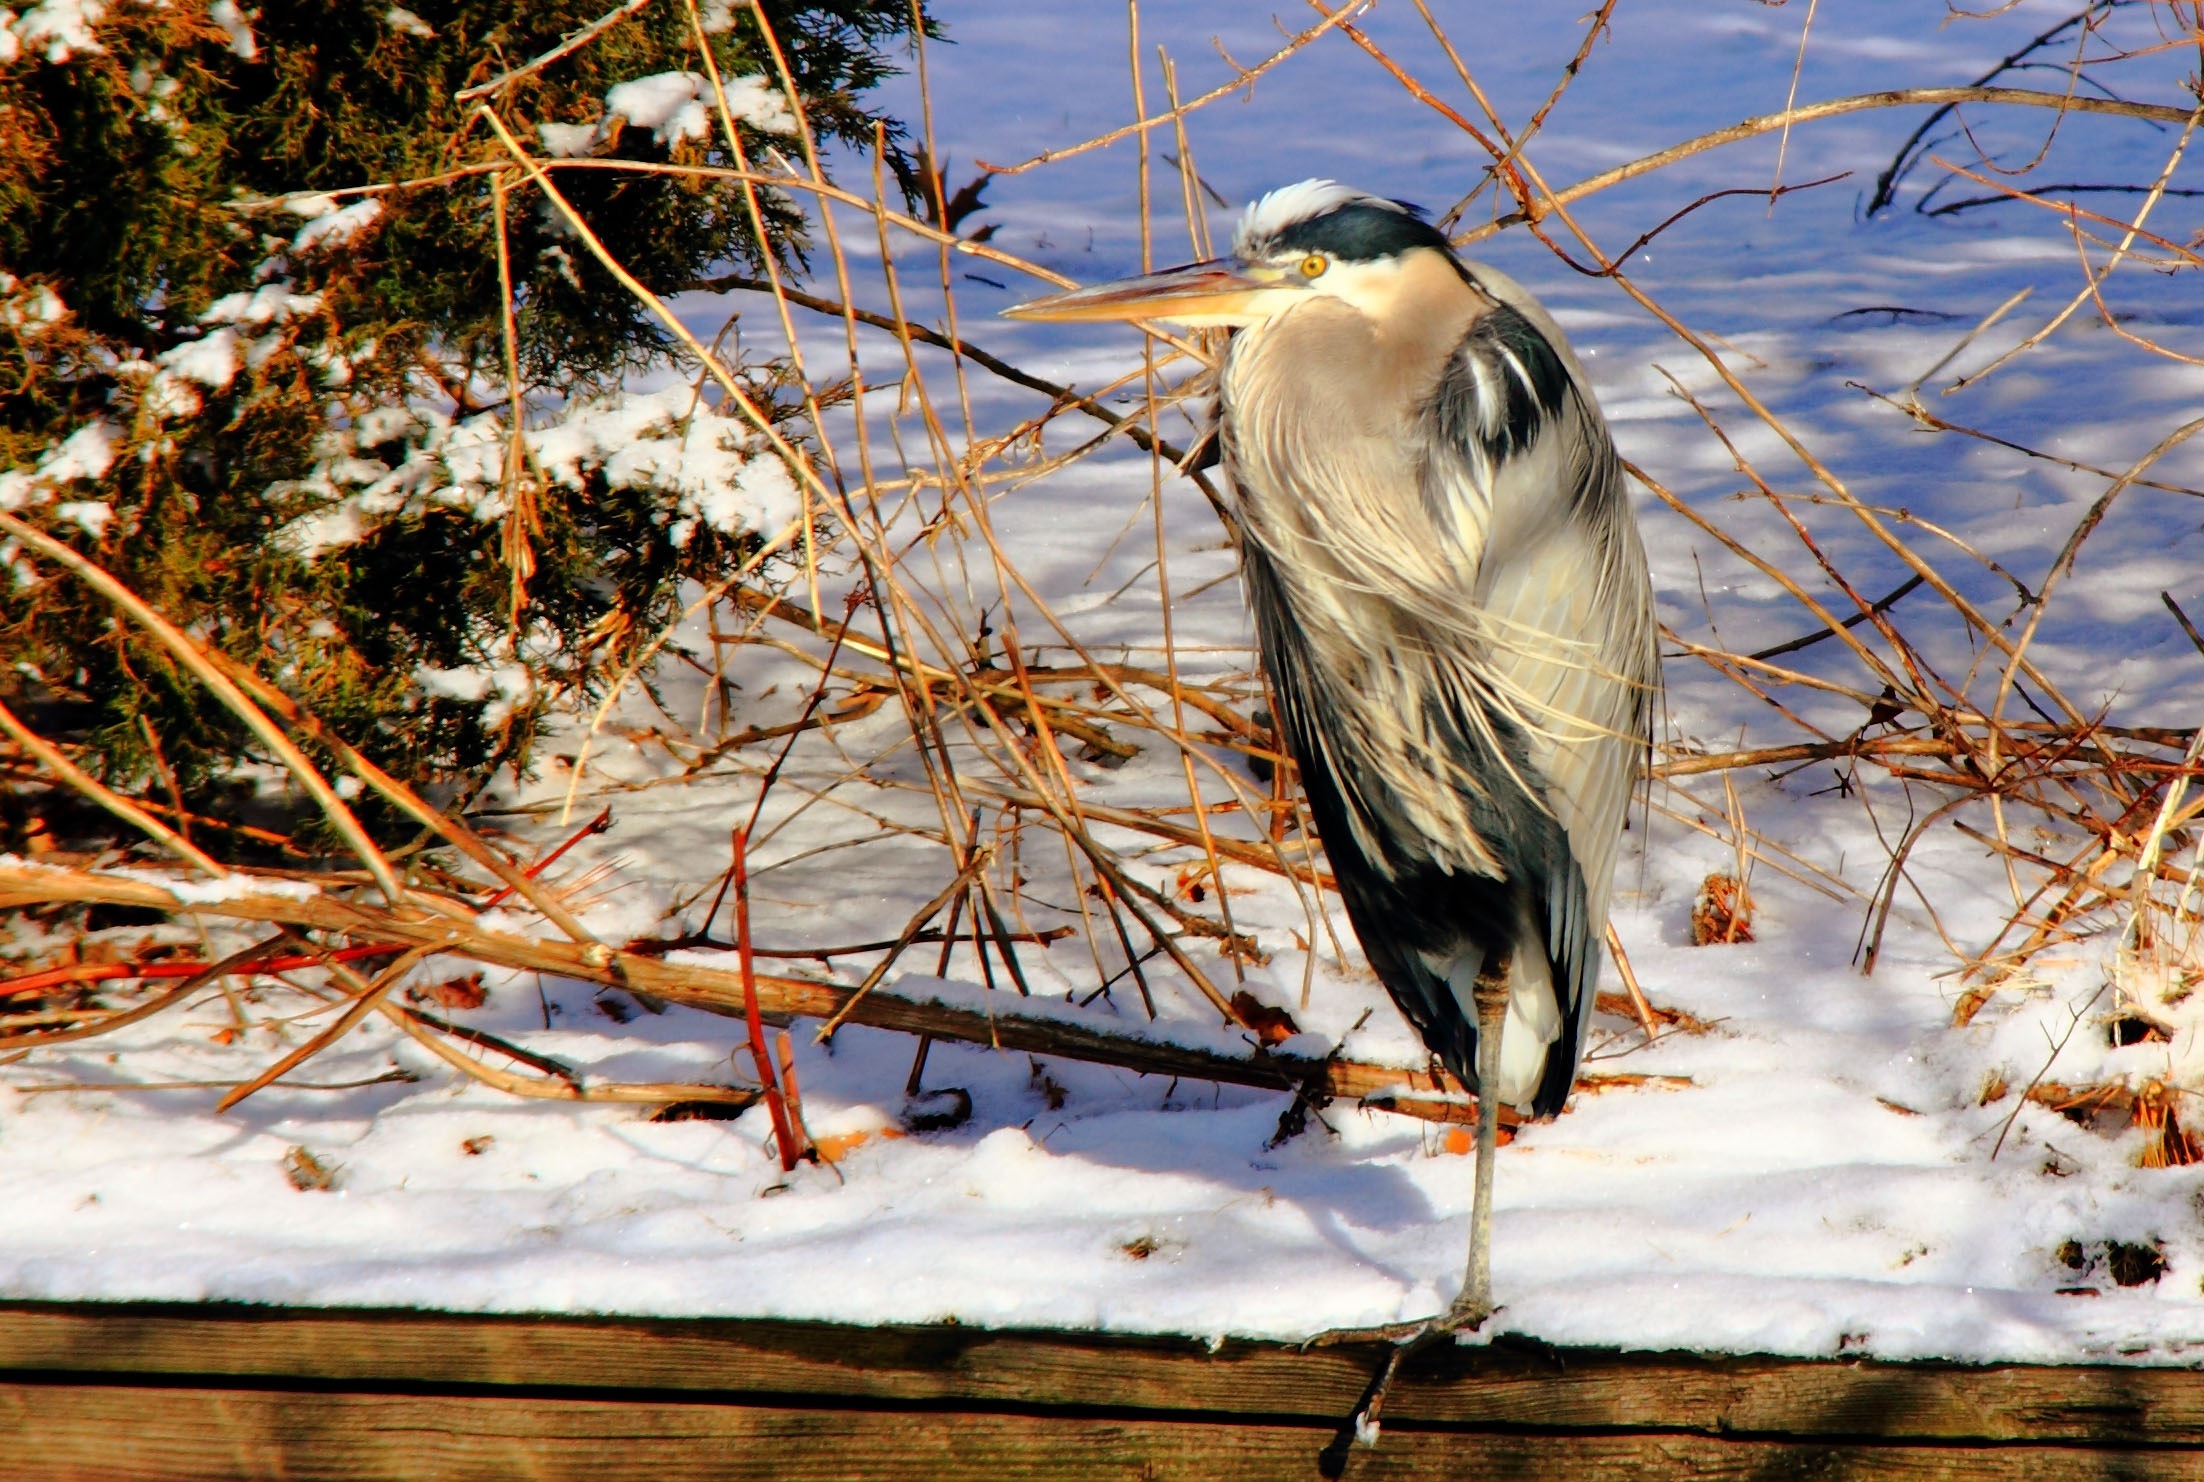
tree, nature, outdoor, wilderness, branch, snow, winter, bird, wing, white, animal, alone, wildlife, wild, reflection, beak, symbol, tranquil, flight, natural, autumn, weather, serene, garden, feather, season, fauna, stork, neck, vertebrate, crane, heron, old world flycatcher, one leg, perching bird